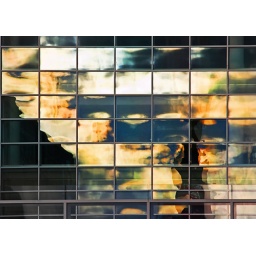
A reflection of the top of the State Capitol in an office building at sunset.